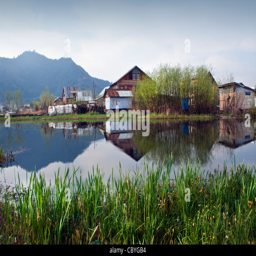
a small village with houses and cottages